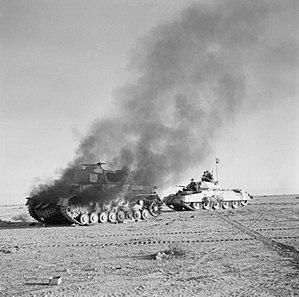
Après l'échec de l'opération Battleaxe, les Britanniques ont besoin d'une victoire pour remonter le moral de leurs troupes et de leur population. L'arrivée d'Auchinleck à la tête du front à la place de Wavell change les habitudes britanniques dans le désert. L'opération a lieu après un été sans combat, lors duquel les deux adversaires se sont renforcés.
La campagne d'Afrique du Nord désigne une série de batailles livrées pendant la Seconde Guerre mondiale, faisant partie du théâtre méditerranéen de cette guerre.